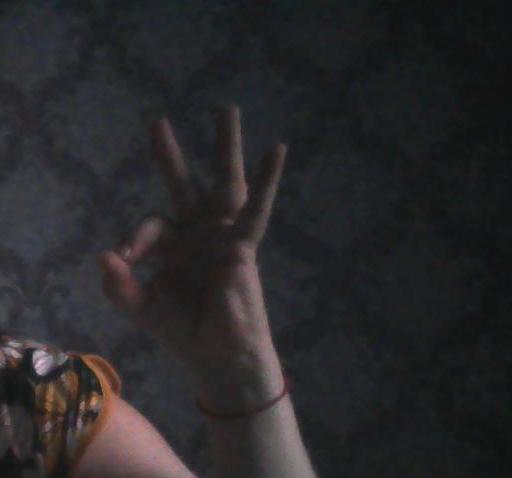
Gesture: ok